Describe the emotion expressed in this image:  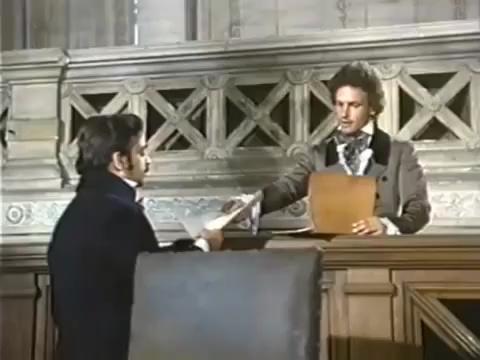
This person displays Suffering, valence and arousal with low intensity.